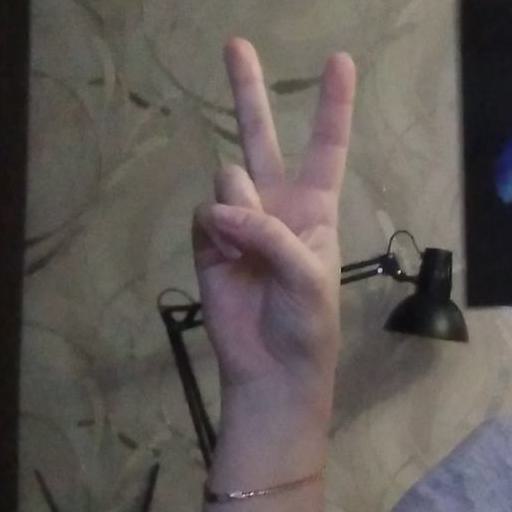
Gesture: peace